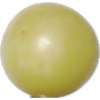
Label: Grape White 2